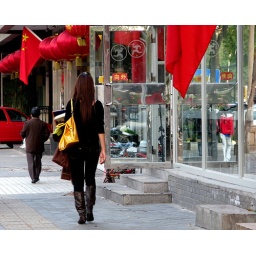
Woman on street with red flags around